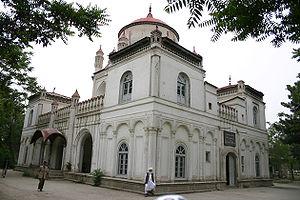
Abdur Rahman Khan, surnommé l'« émir de fer », né vers 1840-1844 et mort à Kaboul le 1ᵉʳ octobre 1901, fut émir d'Afghanistan de 1880 à 1901.